Murder of Elisabeth Mandala

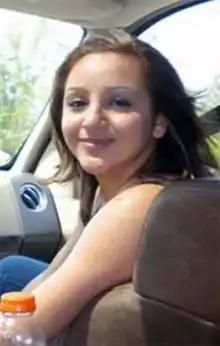

On May 1, 2010 an American woman named Elisabeth Mandala (Spring 1992 – April/May 2010) was found dead in a truck in Nuevo León, Mexico. Her murder is unsolved.